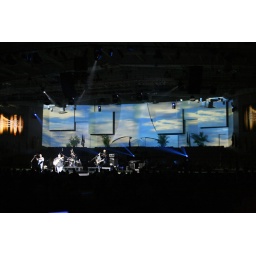
Big Daddy Weave Concert the texture on the back wall for this video was incredible. Photo by Eric Alexander